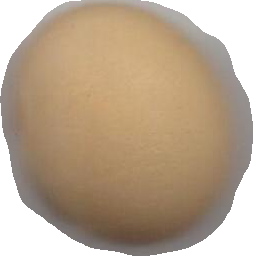
Variety: Dega